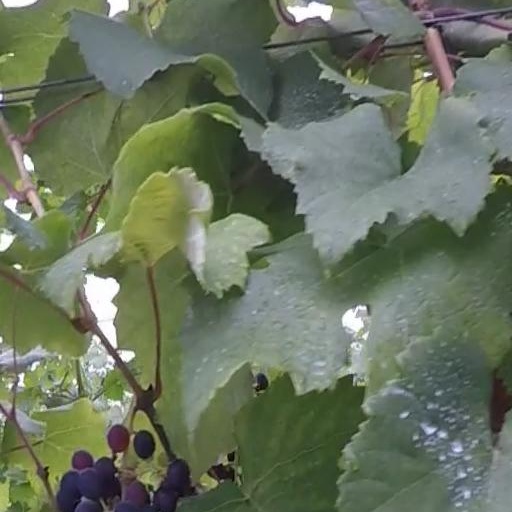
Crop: grape